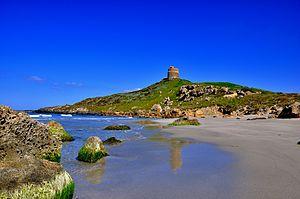
La province d'Oristano est une province italienne de Sardaigne, dont le chef-lieu est la ville d'Oristano.